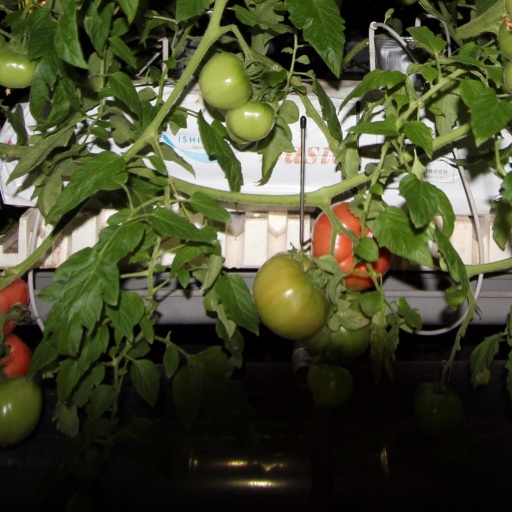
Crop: tomato